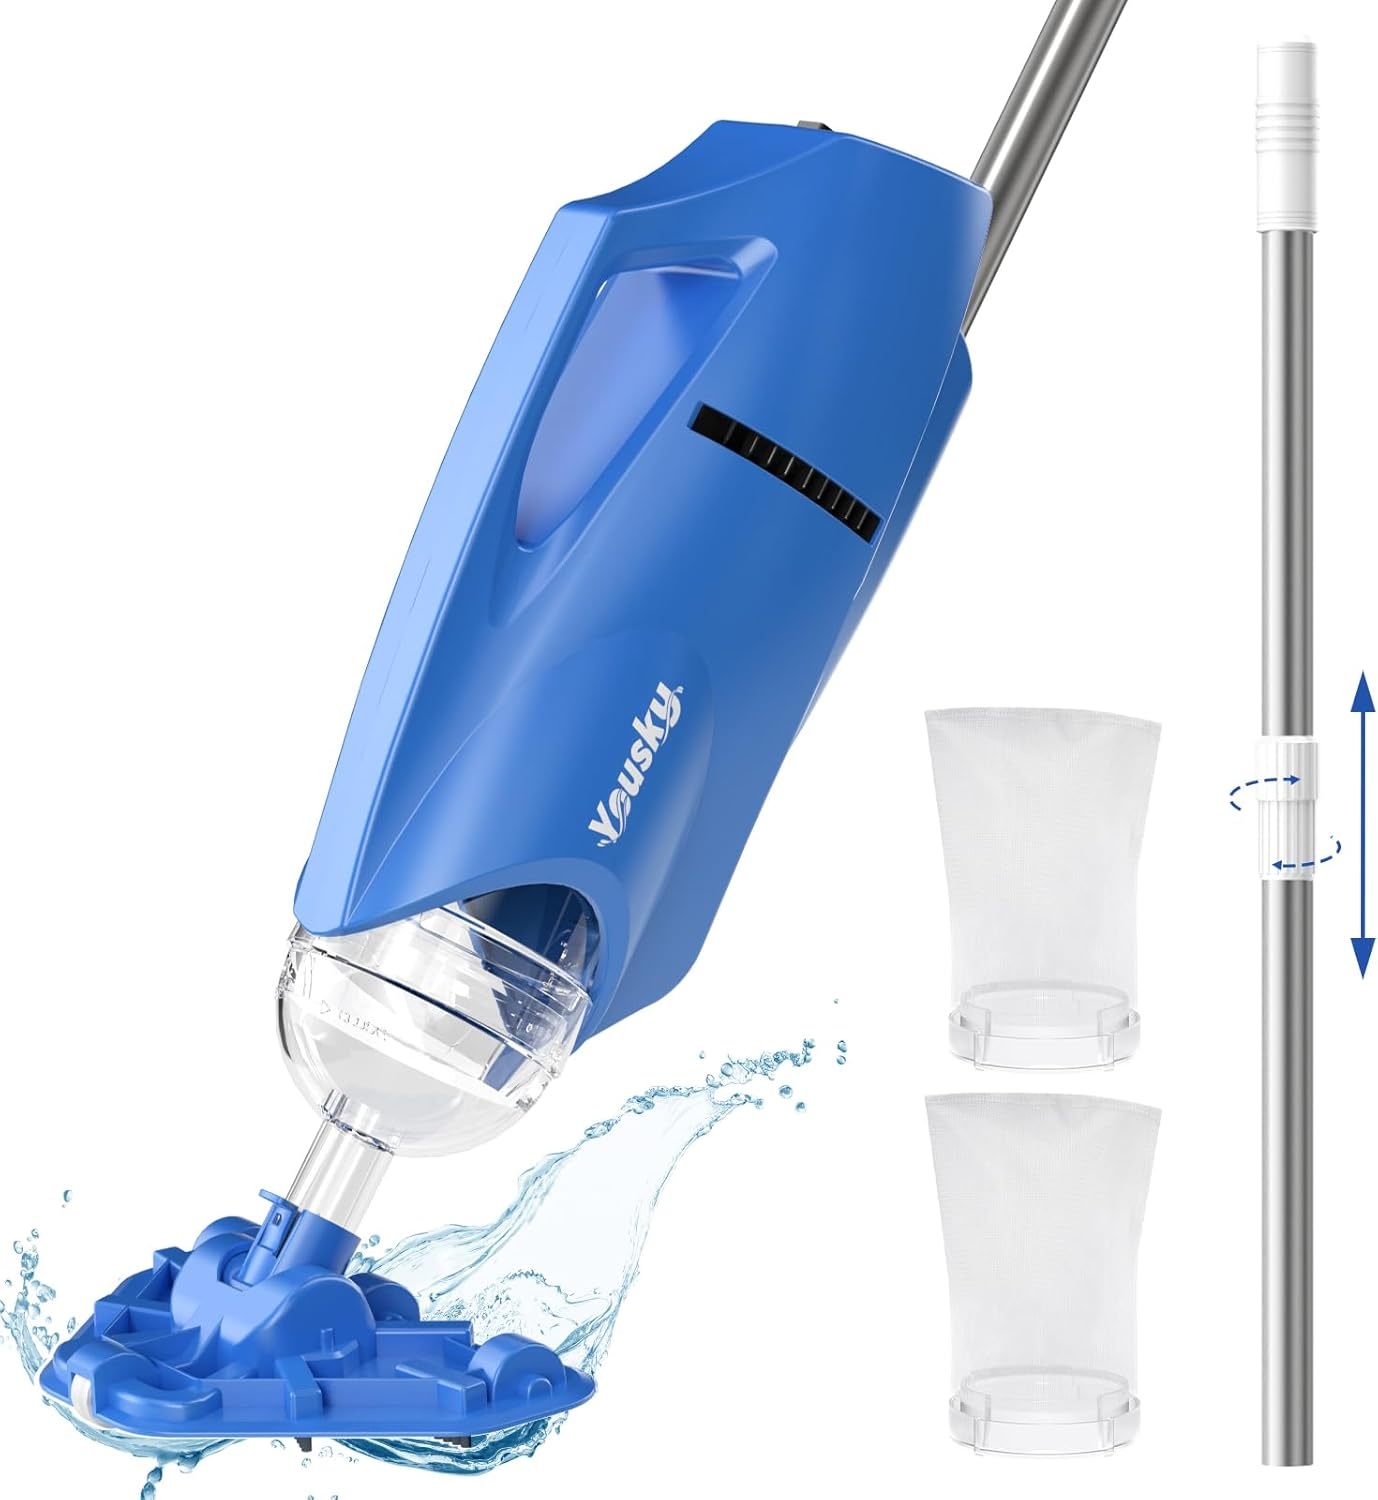
Cordless Handheld Pool Vacuum for Above & Inground Pools with Powerful 18 GPM Suction and Rechargeable Battery
Dive into cleanliness with our Cordless Handheld Pool Vacuum, a must-have tool for maintaining pristine pool conditions in both above ground and inground pools, as well as hot tubs and spas. This innovative cleaner is equipped with a powerful suction capability that reaches up to 18 gallons per minute, enabling quick and efficient removal of leaves, debris, and dirt. Forget about the hassle of cords; this vacuum's cordless design enhances your cleaning experience, ensuring you can navigate around the pool without any restrictions. The versatility of this pool vacuum is unmatched. It comes with two different brush heads to tackle various cleaning challenges, ensuring every nook and cranny of your pool or spa is spotless. The extra-long telescopic pole, adjustable from 20 inches (50.8 cm) to 69 inches (175.26 cm), allows for the cleaning of hard-to-reach areas, ensuring comprehensive coverage. Equipped with a robust rechargeable battery, our pool vacuum promises uninterrupted cleaning with a fast charge time of just 2.5 hours, allowing you to handle the entire cleaning job in one go. Its large filter capacity means less frequent emptying and more time enjoying a clean pool. Simply rinse the filter with water after use, and it's ready for the next cleaning session. This pool vacuum is not just for cleaning; it's a significant upgrade to your pool maintenance arsenal, designed for user-friendly operation and exceptional results in all types of pools and spas. Please note that this device is intended for underwater use and should be operated by adults for safety.
Brand: Yousky
Category: Home & Garden > Pool & Spa > Pool & Spa Accessories > Pool Sweeps & Vacuums > Pool Vacuums